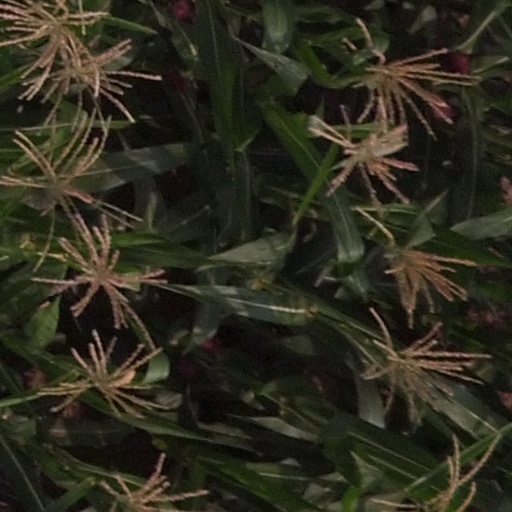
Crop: maize; corn